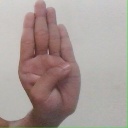
अक्षर: ब